1986 Tour de France, Prologue to Stage 11

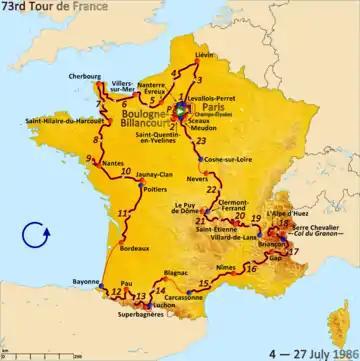
Route of the 1986 Tour de France

The 1986 Tour de France was the 73rd edition of Tour de France, one of cycling's Grand Tours. The Tour began in Boulogne-Billancourt with a prologue individual time trial on 4 July and Stage 11 occurred on 14 July with a flat stage to Bordeaux. The race finished on the Champs-Élysées in Paris on 27 July.